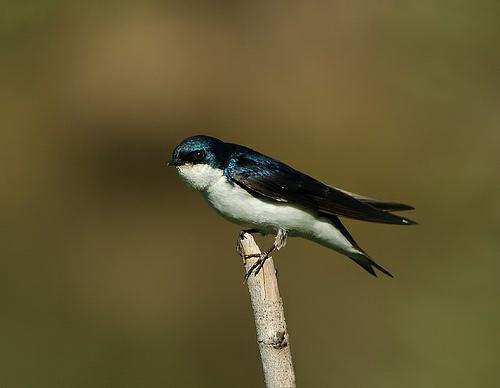
A photo of a tree swallow